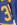
Number: 3